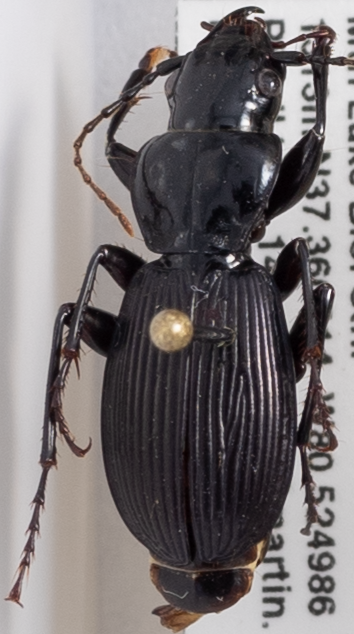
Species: Pterostichus moestus
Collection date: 2018-08-14
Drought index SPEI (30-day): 1.962
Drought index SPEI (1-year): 0.47
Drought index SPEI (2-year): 0.694